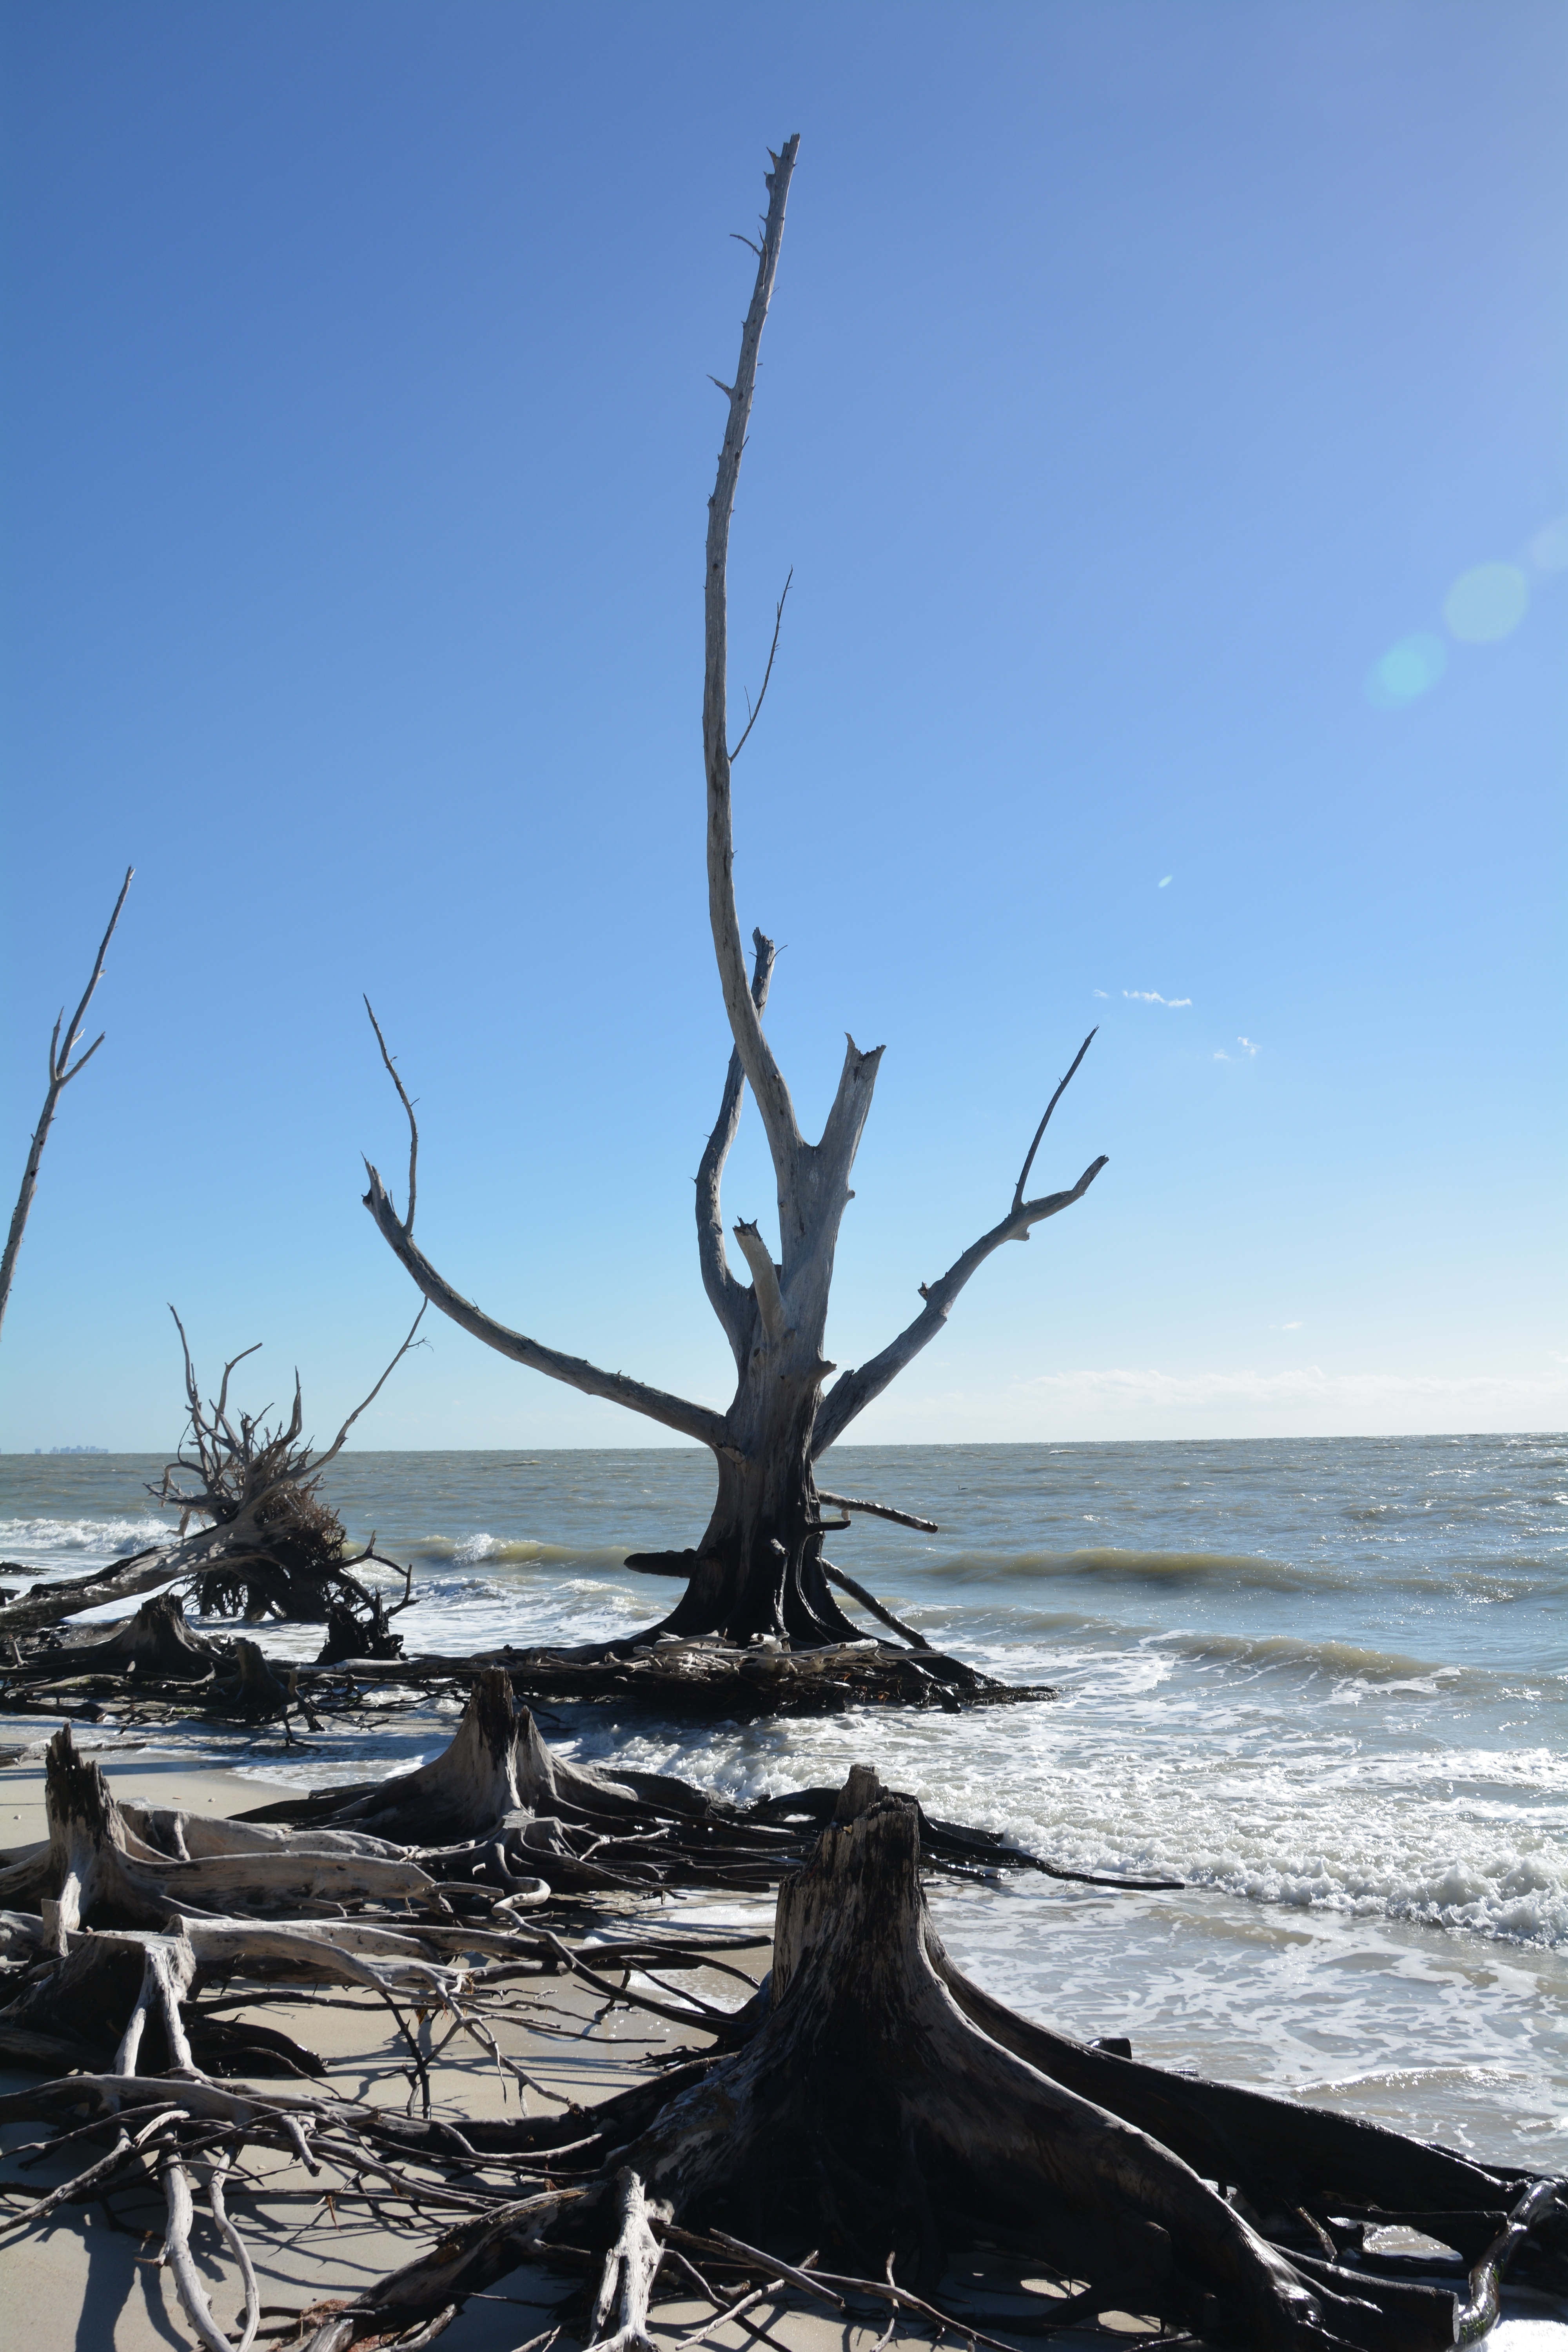
beach, sea, coast, tree, water, ocean, winter, wood, boat, shore, wave, wind, vehicle, holiday, bay, dead, body of water, holidays, florida, coastal landscape, dead plant, sand beach, beautiful beaches, sea level